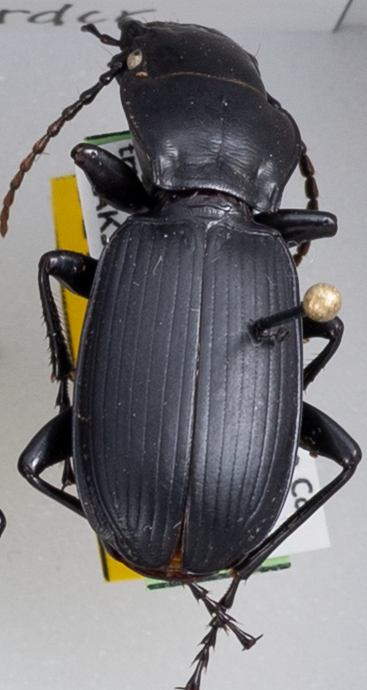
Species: Pterostichus lama
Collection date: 2022-06-08
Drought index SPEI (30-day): -1.608
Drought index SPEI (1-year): -1.28
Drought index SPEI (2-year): -2.09